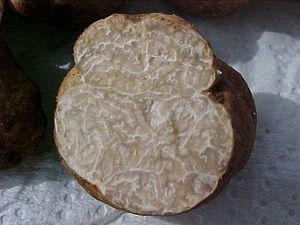
Terfezia est un genre de champignons de la famille des Pezizaceae.